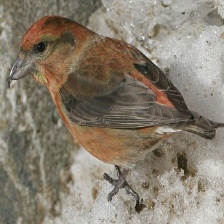
Species: RED CROSSBILL
Scientific name: LOXIA CURVIROSTRA